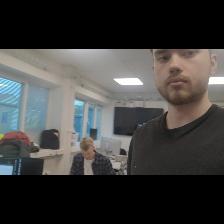
Label: Human